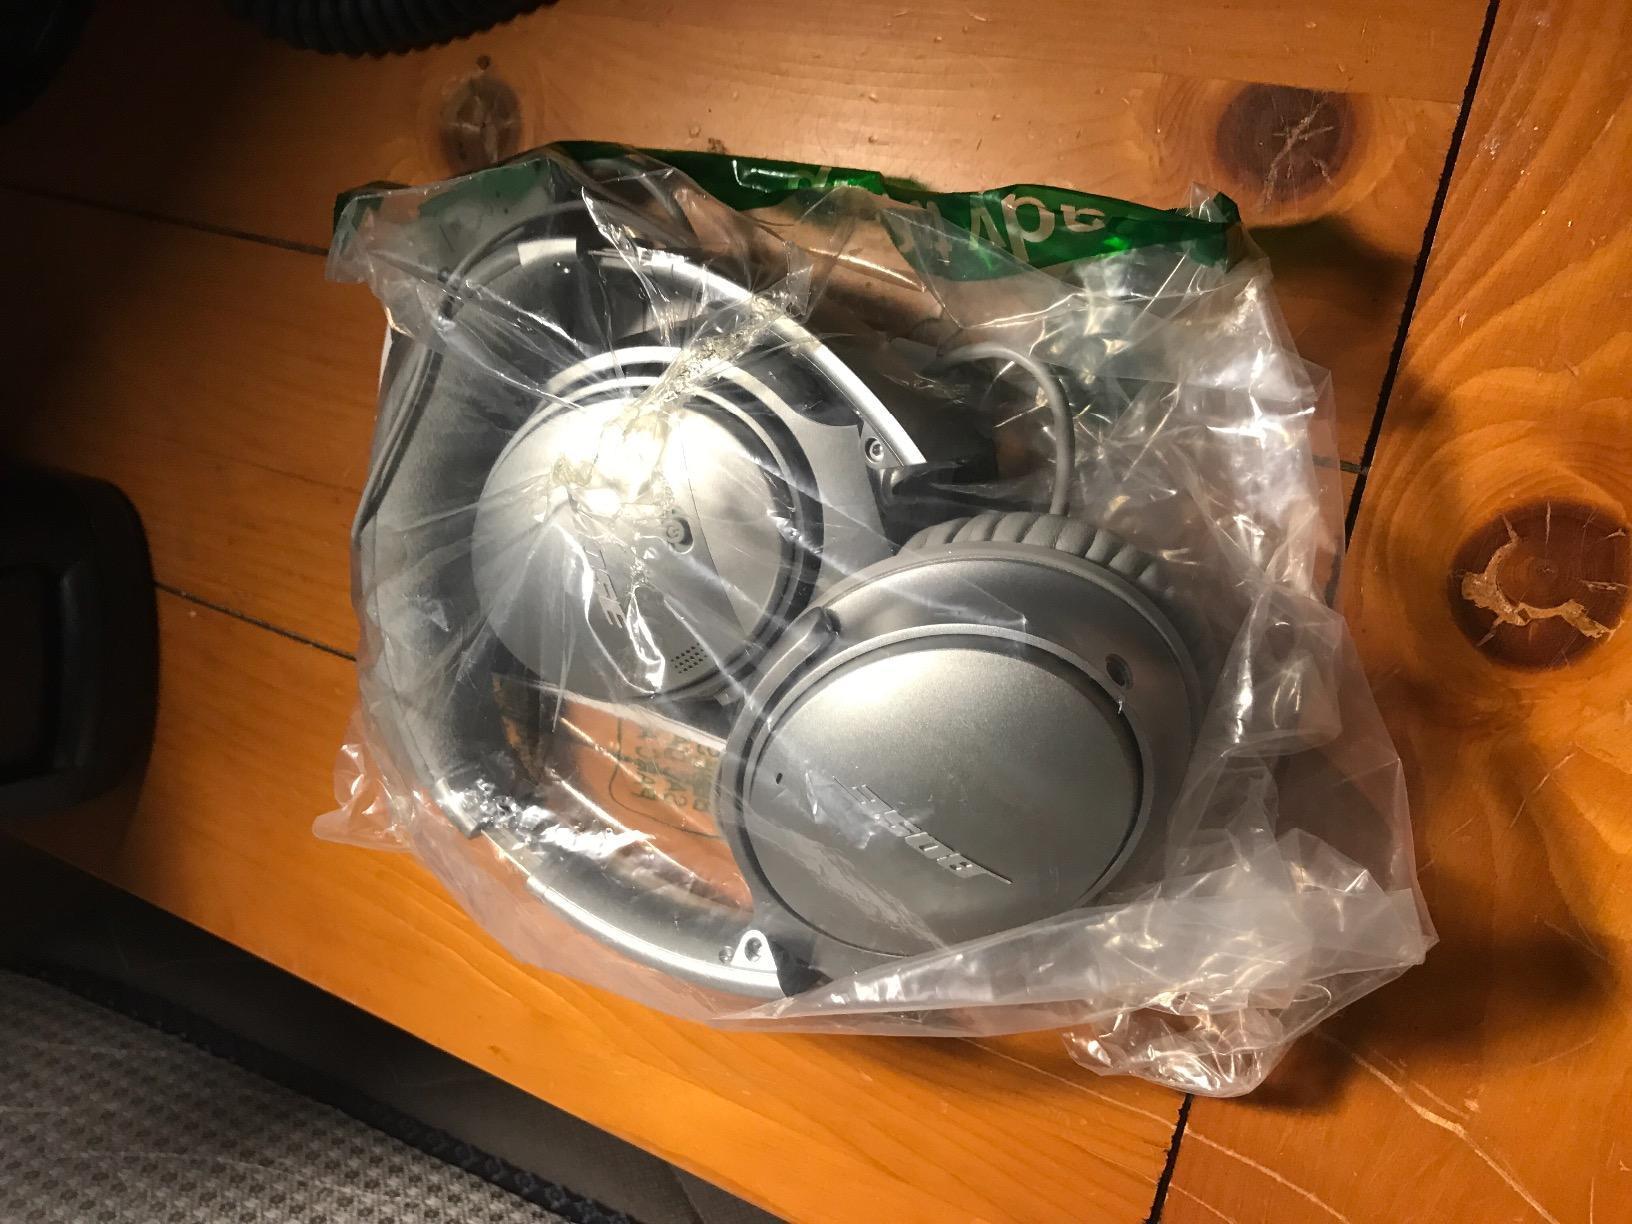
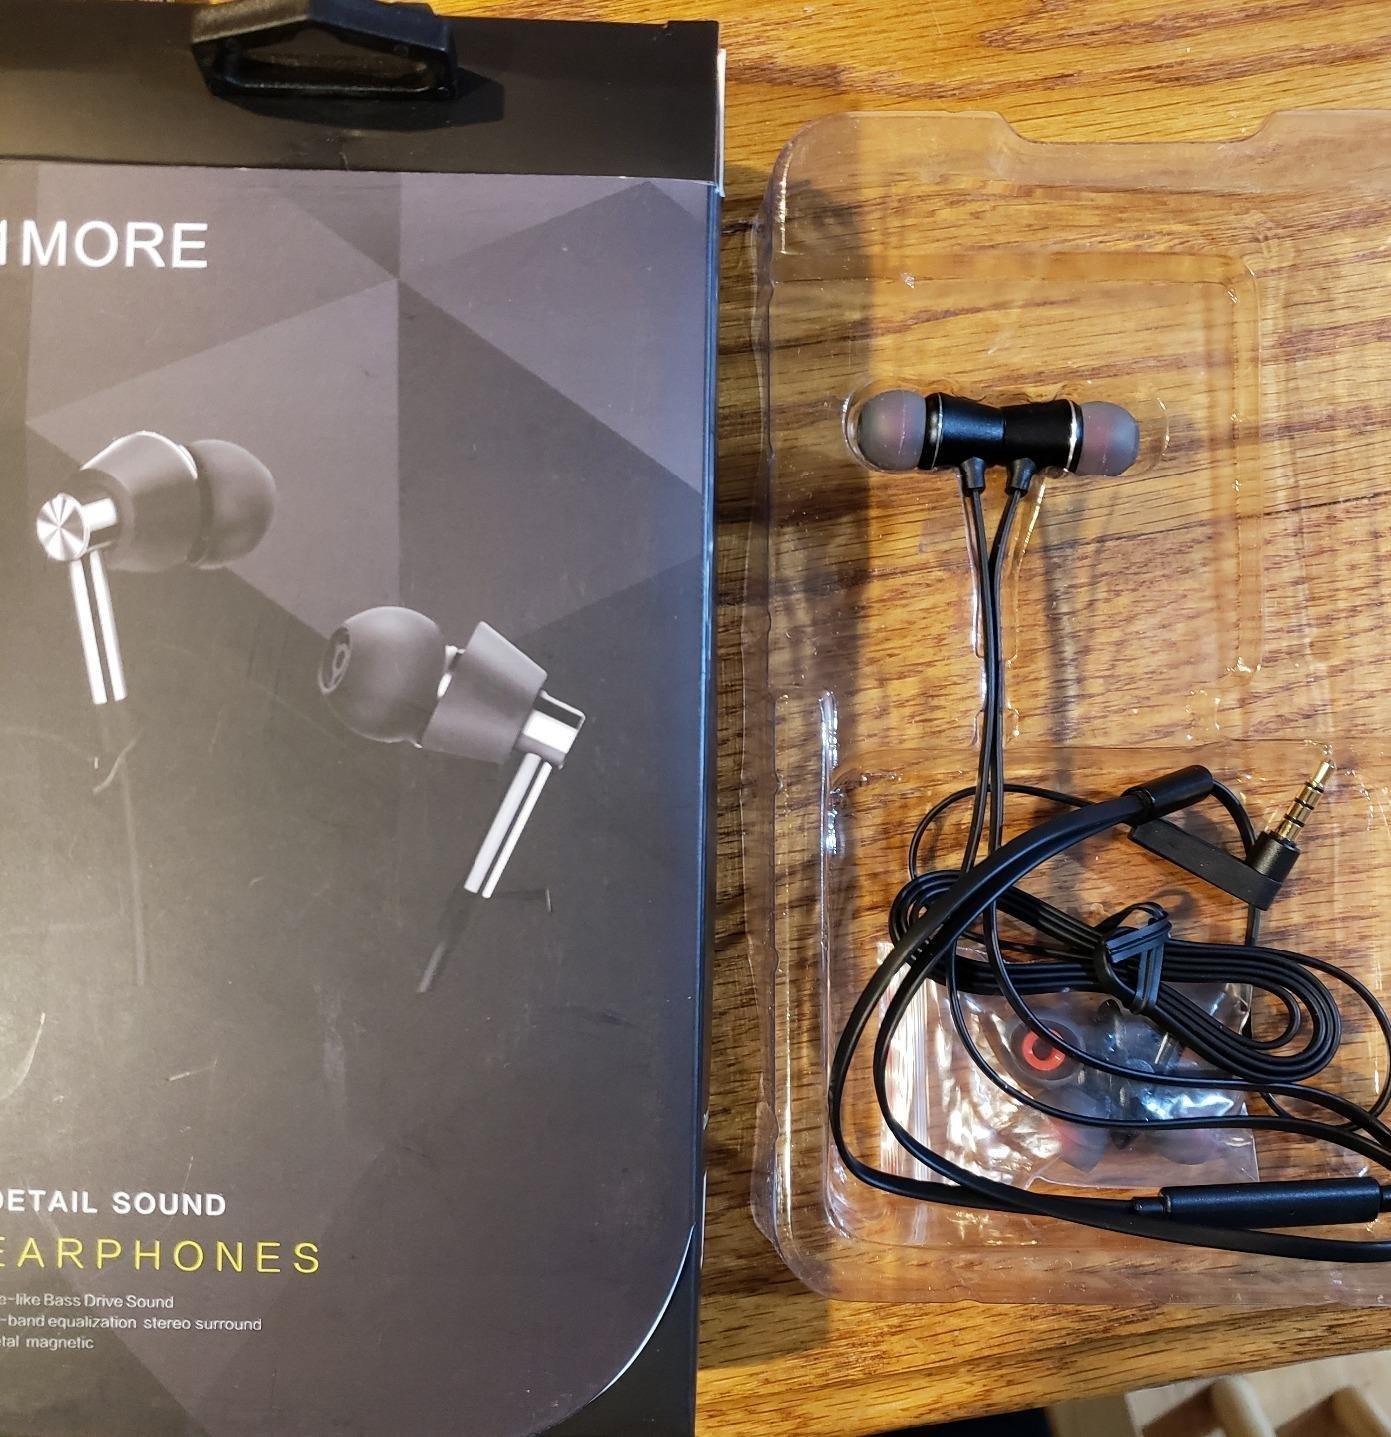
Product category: headphones
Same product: no